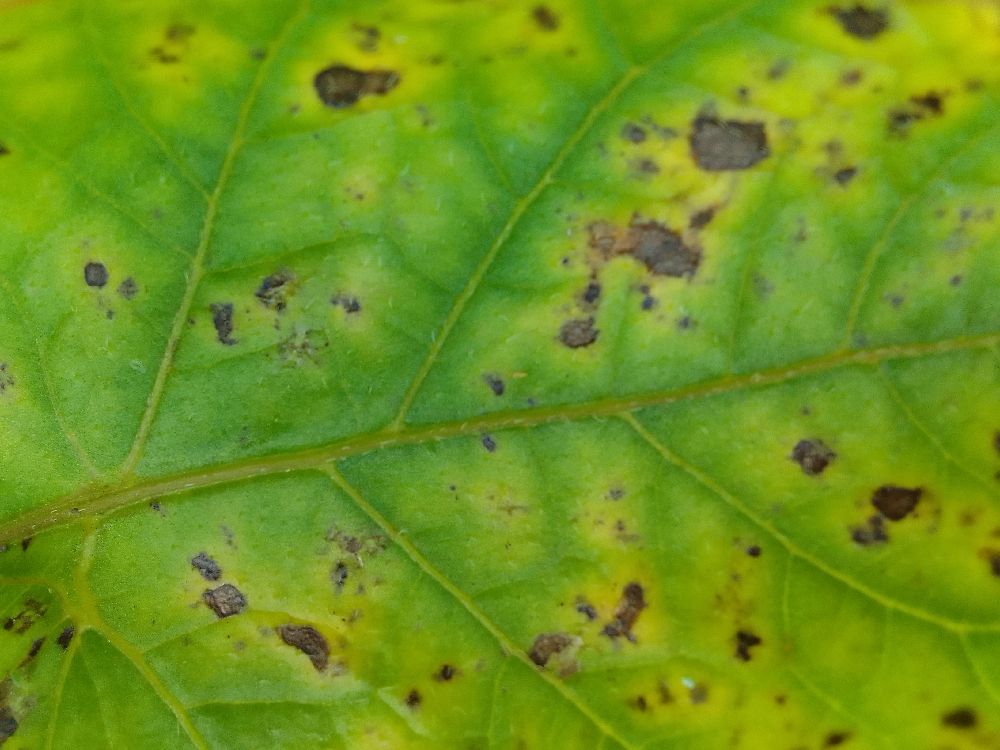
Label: Early blight